Great Barrier Island

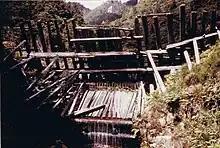
A kauri driving dam on Great Barrier Island, 1967. Logging was one of the early industries on the island, and this dam provided enough water to drive kauri logs to the sea.

Great Barrier Island (Aotea) is the ancestral land of Ngāti Rehua Ngātiwai ki Aotea who are the tangata whenua (people of the land) and mana whenua (territorial land rights holders) of Aotea. Ngāti Rehua have occupied Aotea since the 17th century after conquering Aotea from people of Ngāti Manaia and Kawerau descent. In the mid-19th century during the early Colonial era of New Zealand, extensive private and crown land purchases meant only two areas of the Hauraki Gulf remained in Māori ownership: Te Huruhi (Surfdale) on Waiheke Island (2100 acres) on Waiheke and a 3,510 acre parcel of land at Katherine Bay on Great Barrier Island.